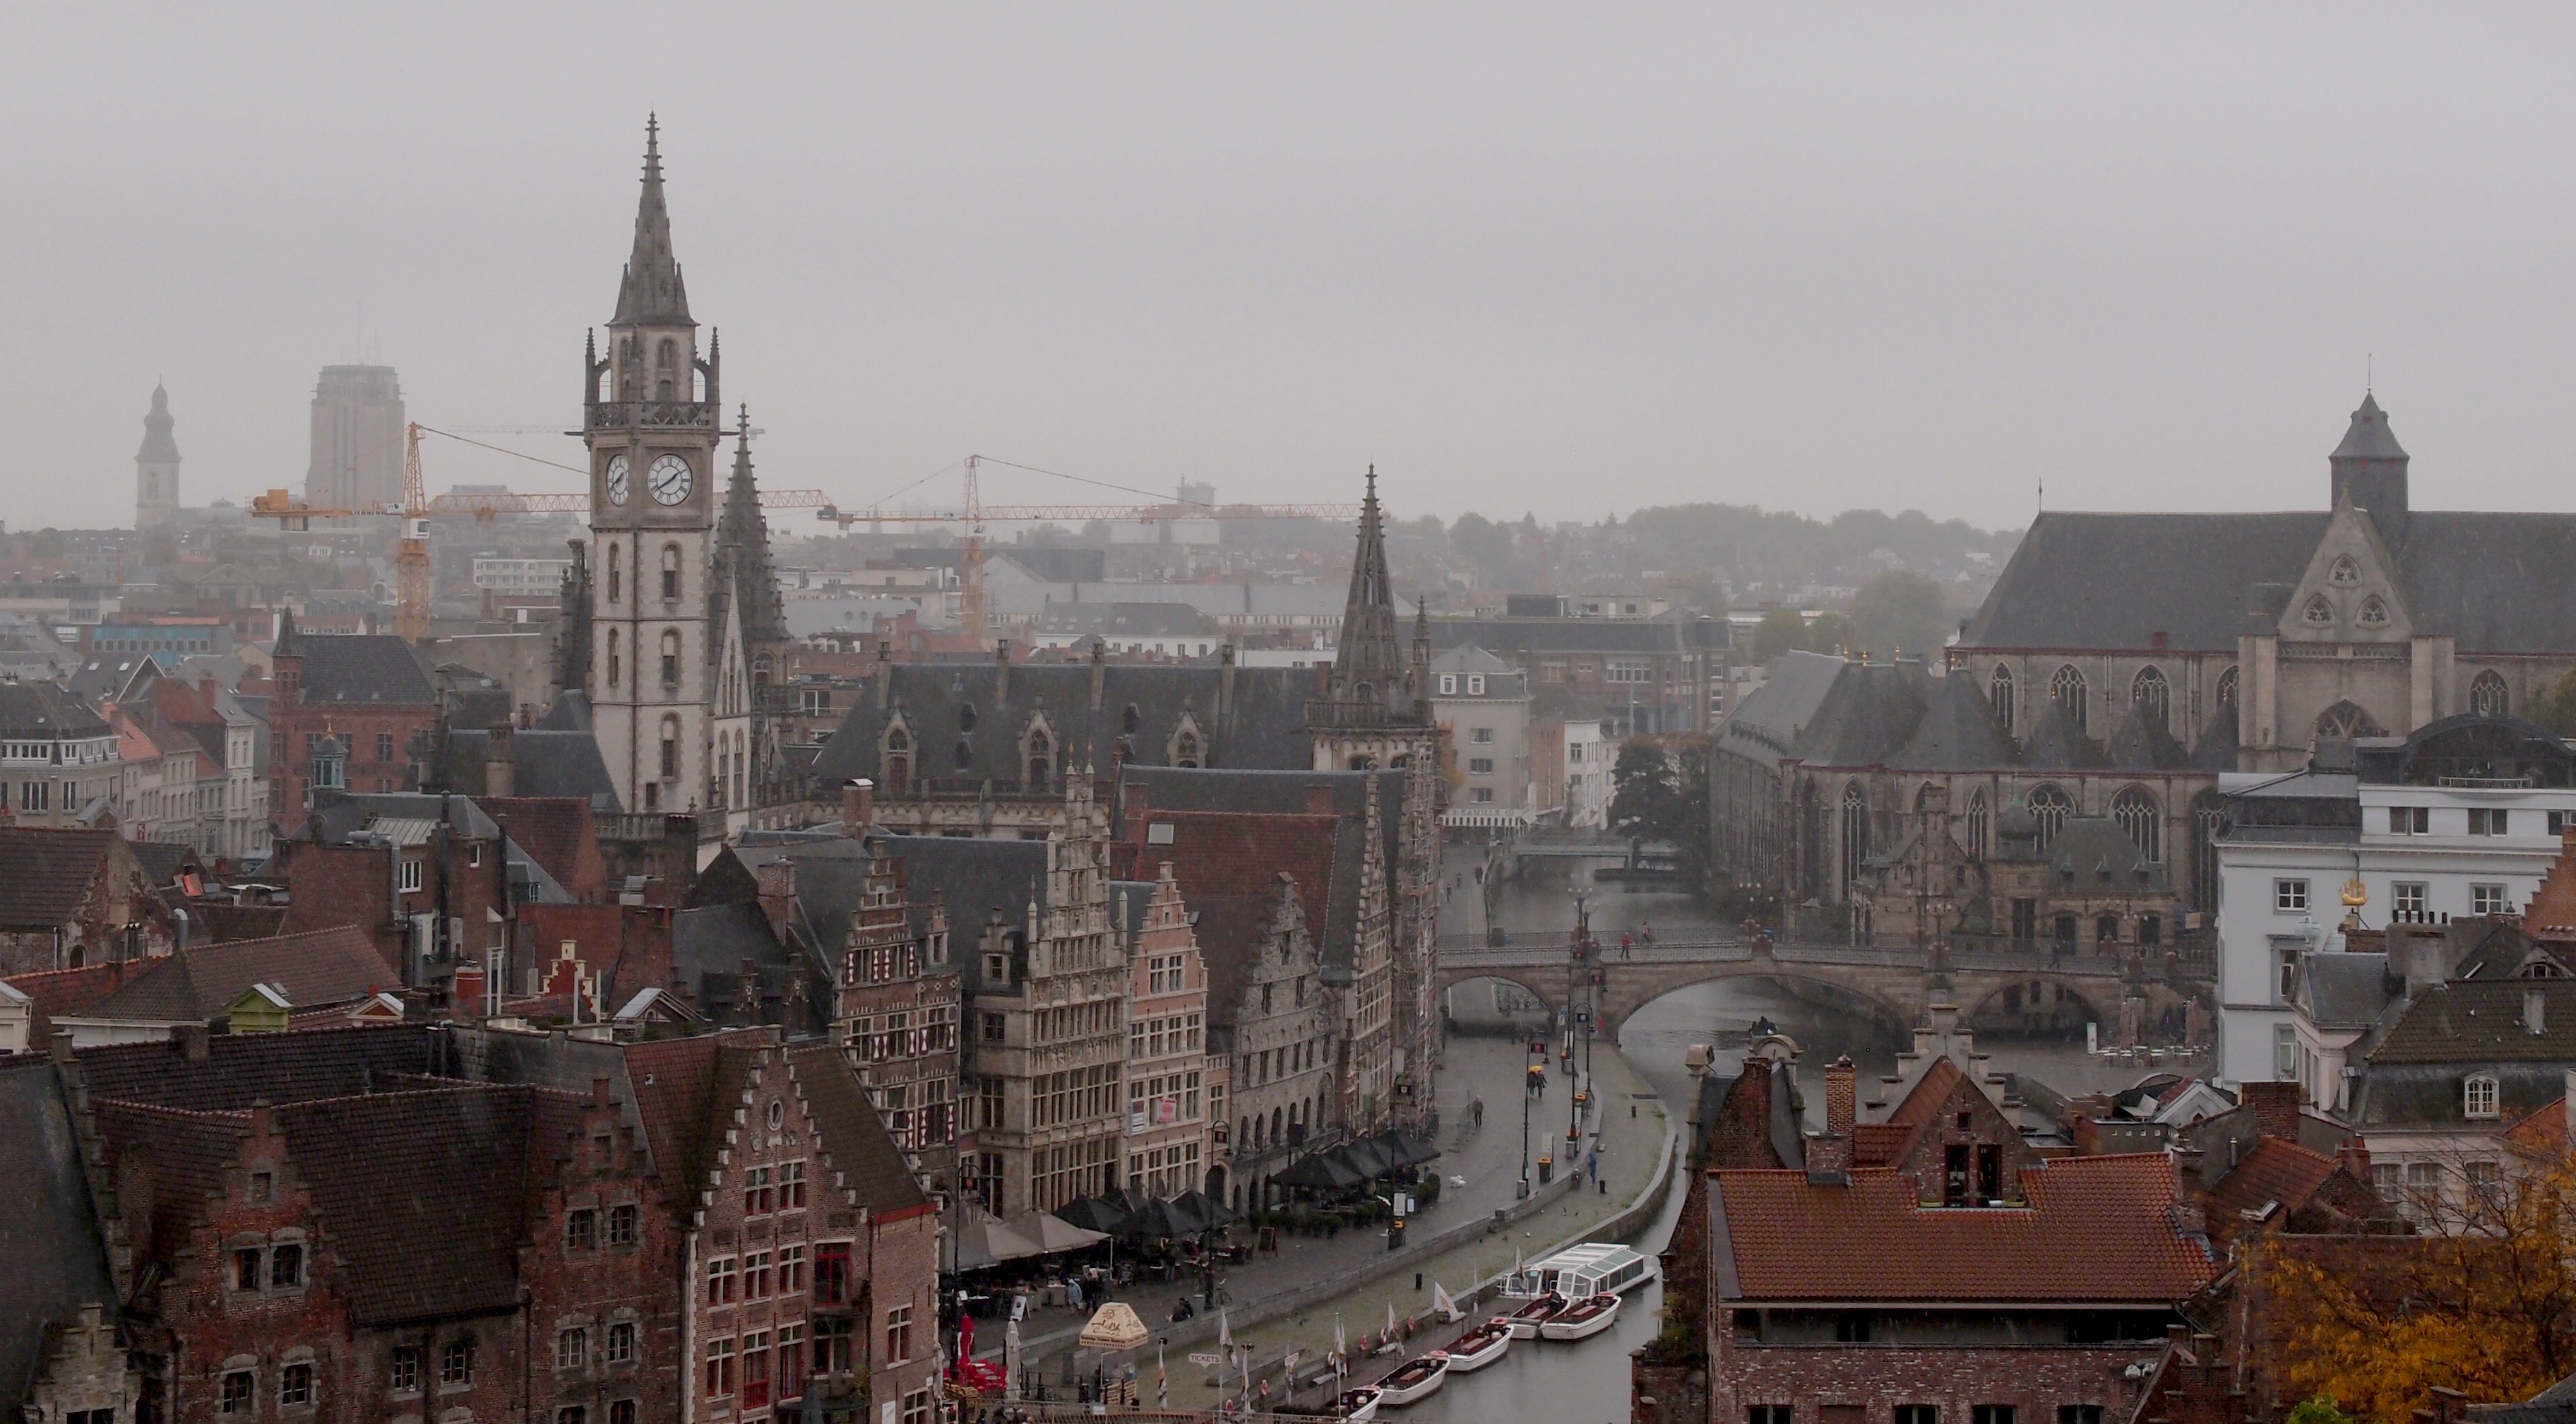
bridge, skyline, town, city, skyscraper, cityscape, panorama, downtown, tower, landmark, cathedral, tourism, place of worship, belgium, top view, old town, red roof, spire, channel, gent, flanders, metropolis, at home, the middle ages, the medieval city, human settlement